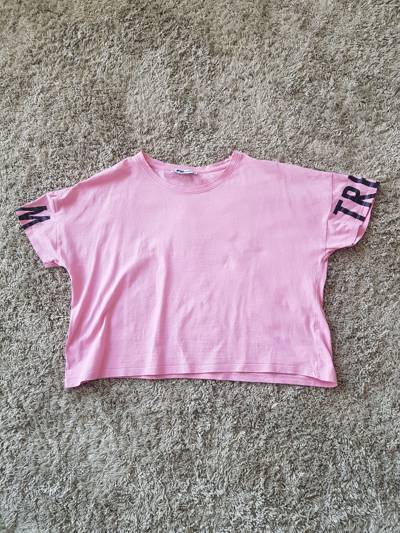
Waste category: clothes